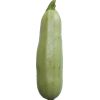
Label: zucchini